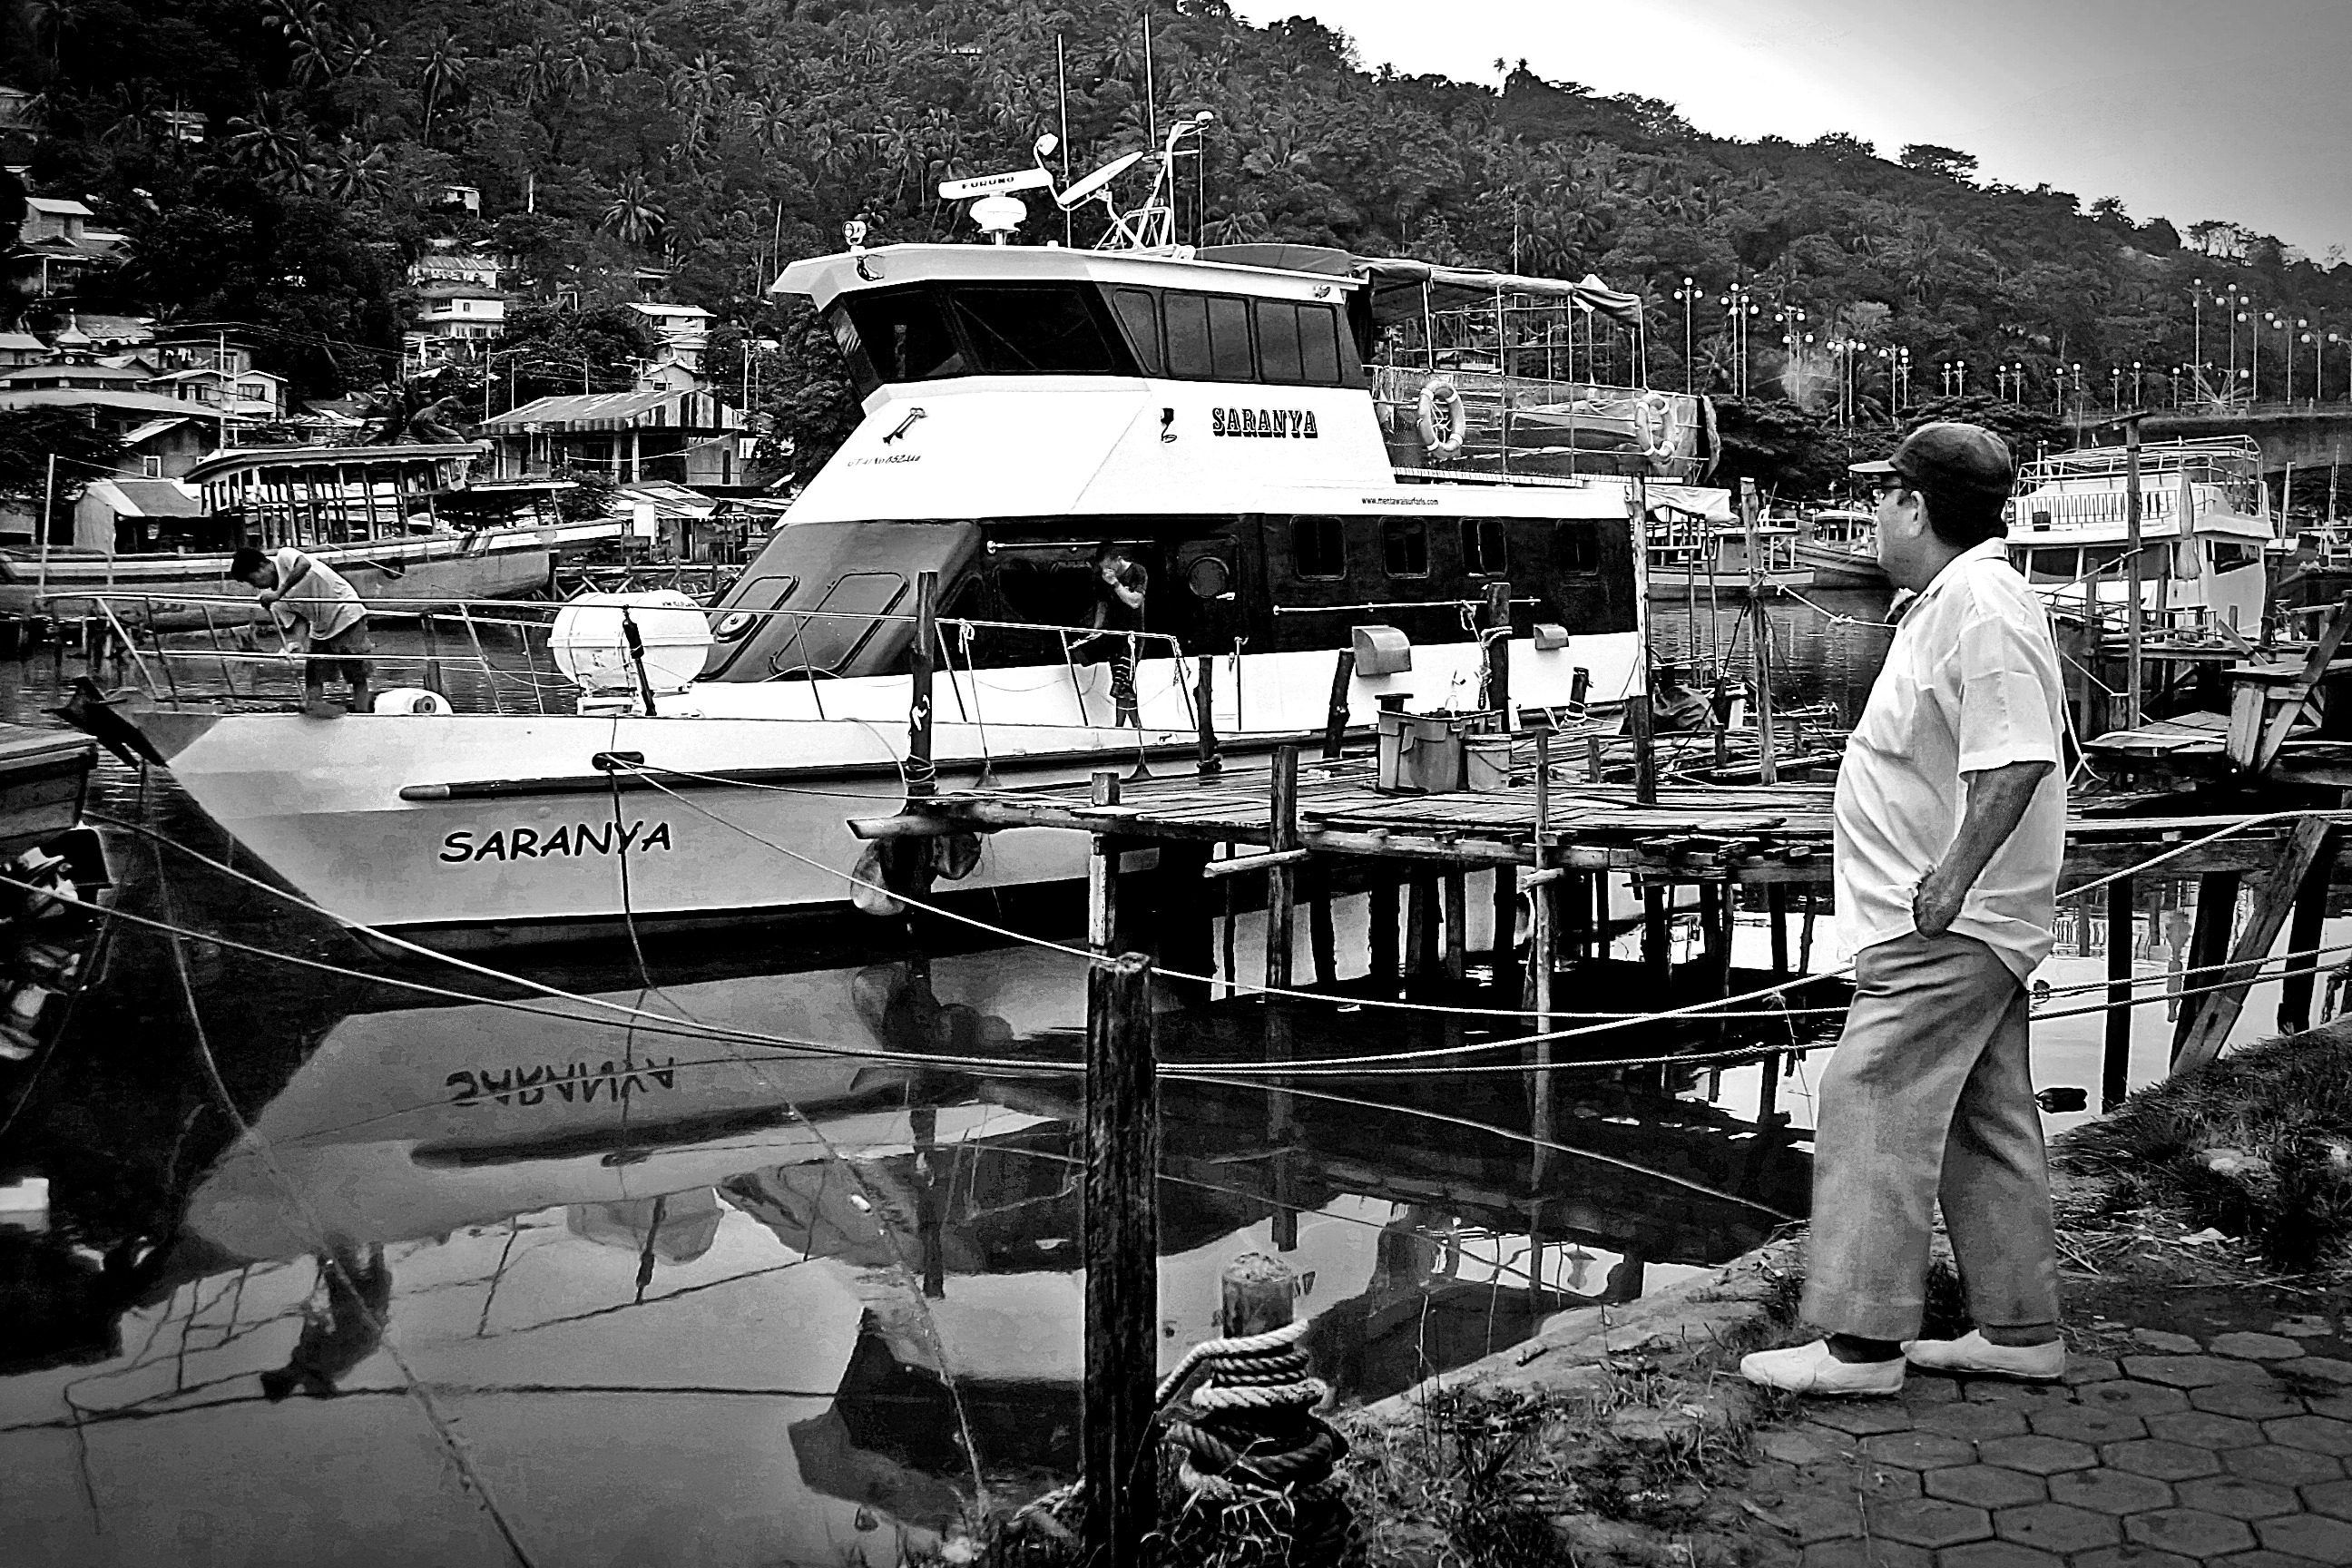
water, black and white, people, white, boat, old, pier, river, ship, transportation, transport, vehicle, harbor, harbour, port, monochrome, infrastructure, photograph, indonesia, shipping, monochrome photography, padang